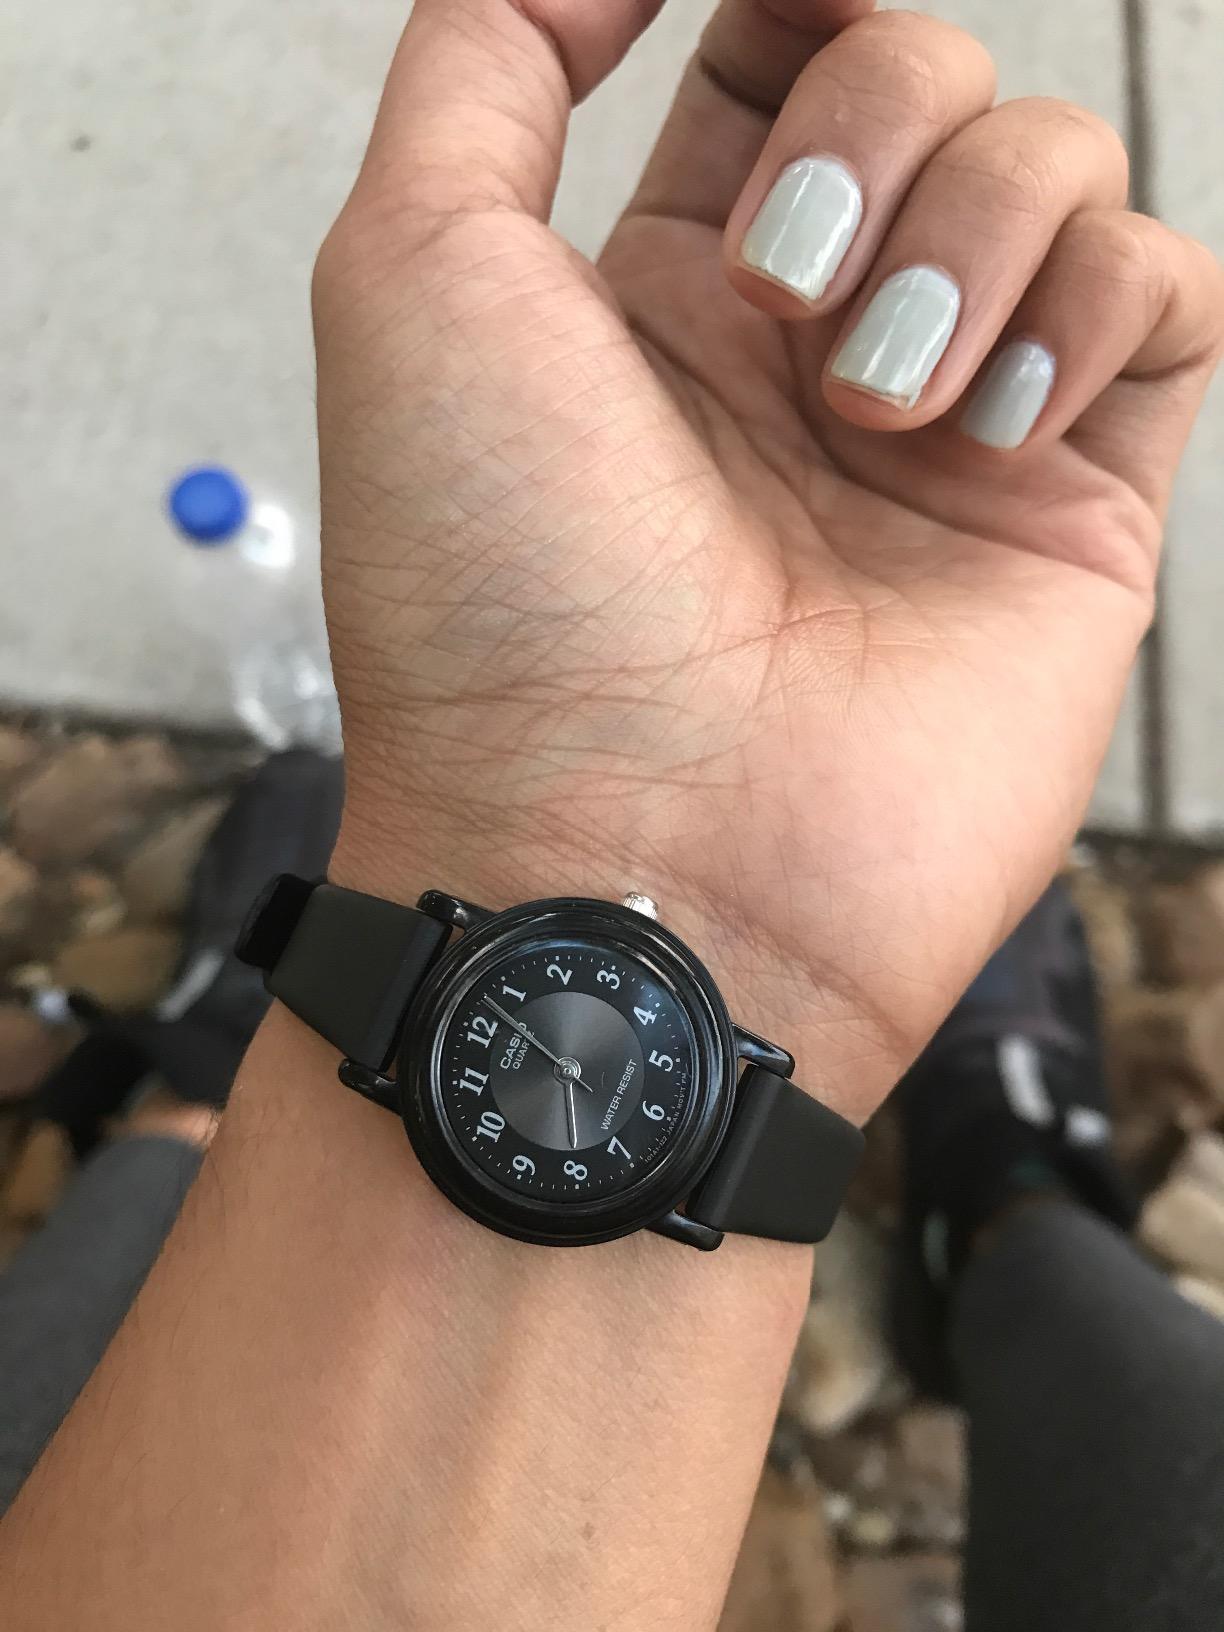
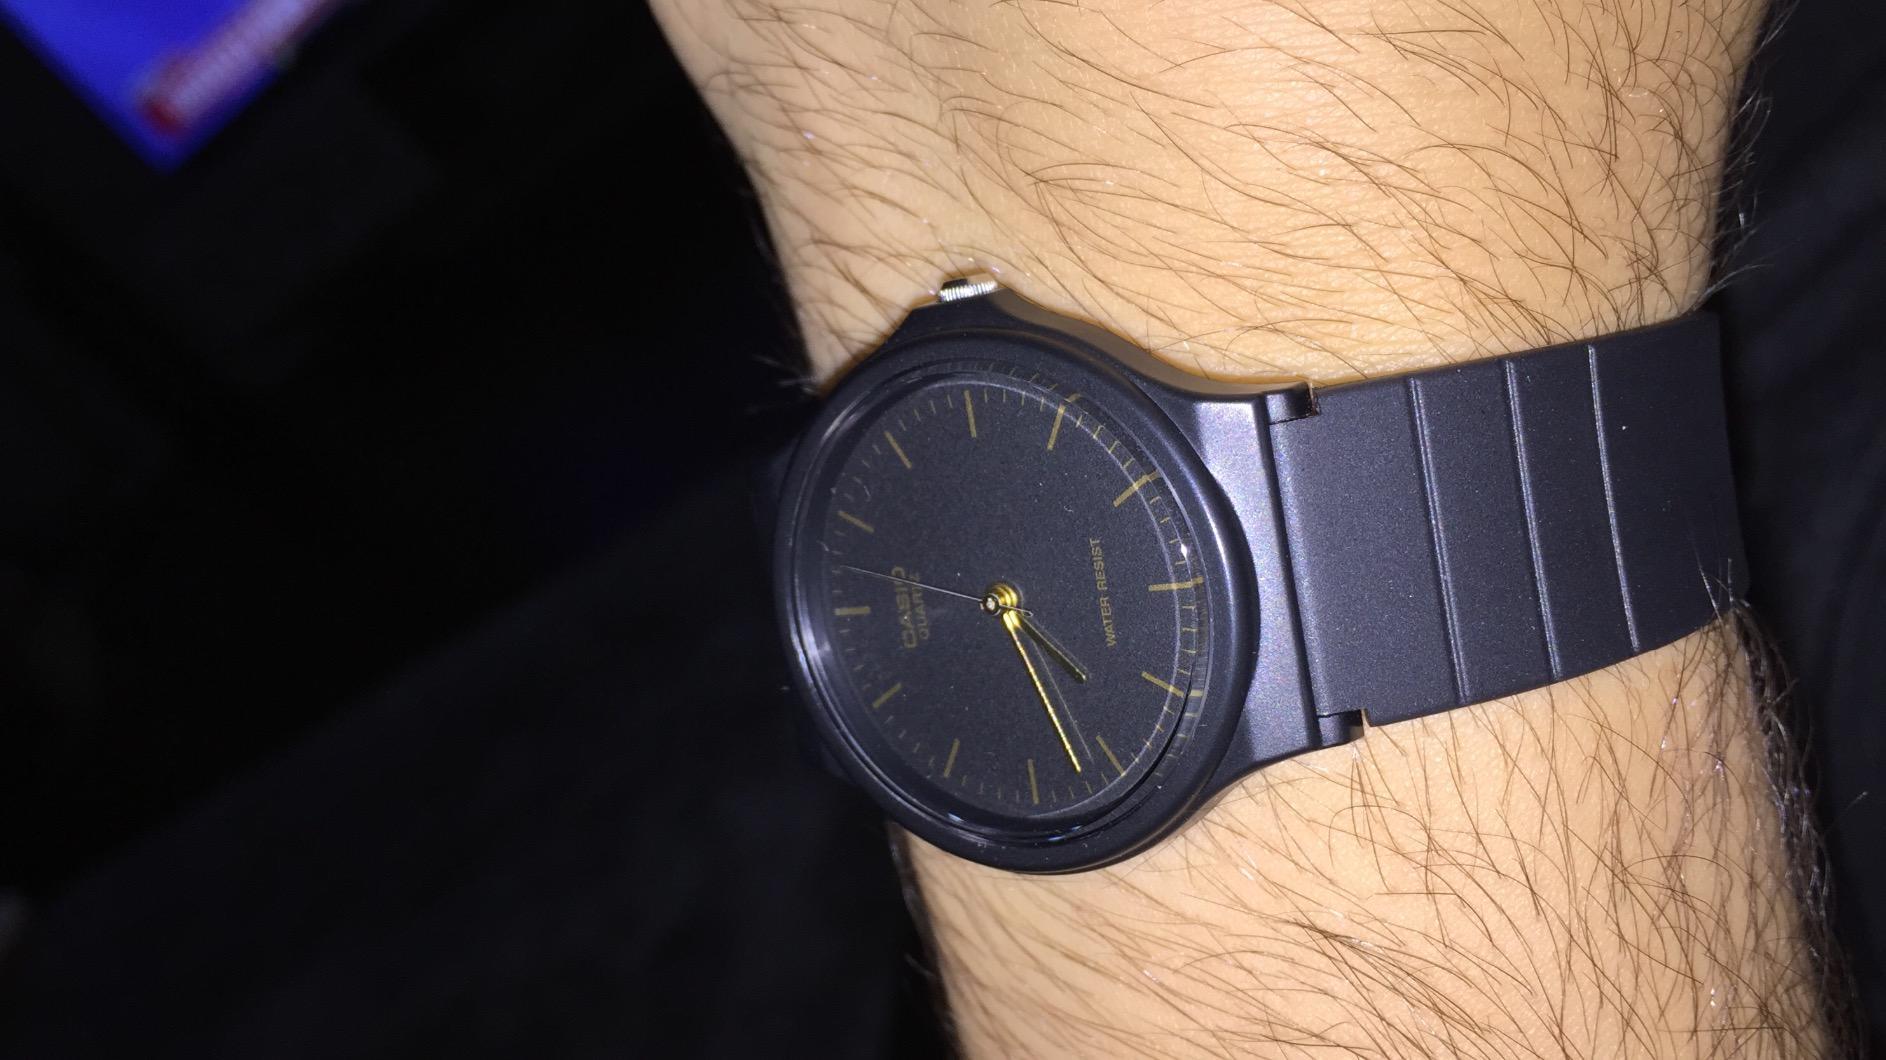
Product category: accessories_watch
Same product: no